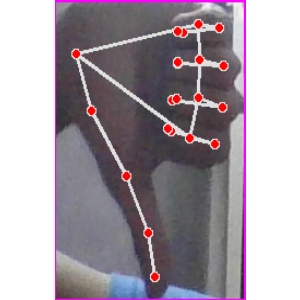
अक्षर: फ